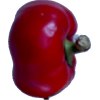
Label: red_pepper